Brackley, Templeport

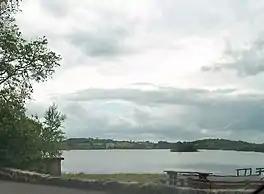
Brackley Lough, Templeport, County Cavan, Ireland

Brackley is a townland in the civil parish of Templeport, County Cavan, Ireland. It lies in the Roman Catholic parish of Templeport and barony of Tullyhaw.